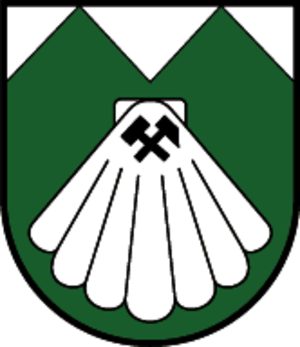
La frontière entre l'Autriche et l'Italie est la frontière internationale séparant l'Autriche et l'Italie, dans les Alpes carniques.
Sankt Jakob in Defereggen est une commune autrichienne du district de Lienz dans le Tyrol.